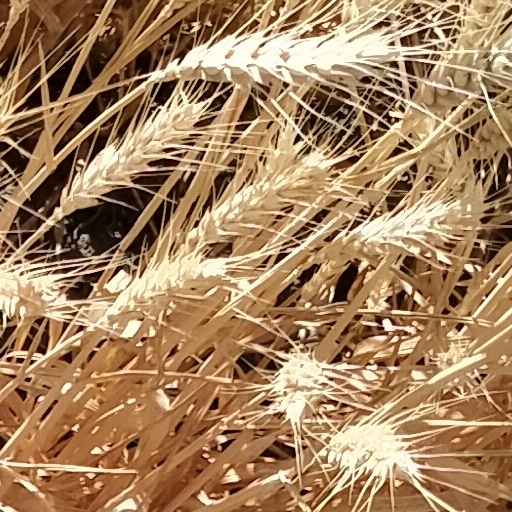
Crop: wheat